Gustavo Melella

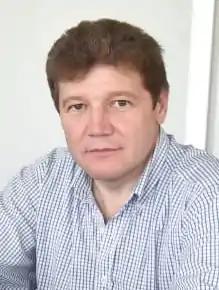

Gustavo Adrián Melella (born 2 December 1970) is an Argentine politician who has been the governor of Tierra del Fuego Province since December 2019. He was previously mayor of Río Grande from 2011 to 2019. He is the first openly gay governor of an Argentine province.